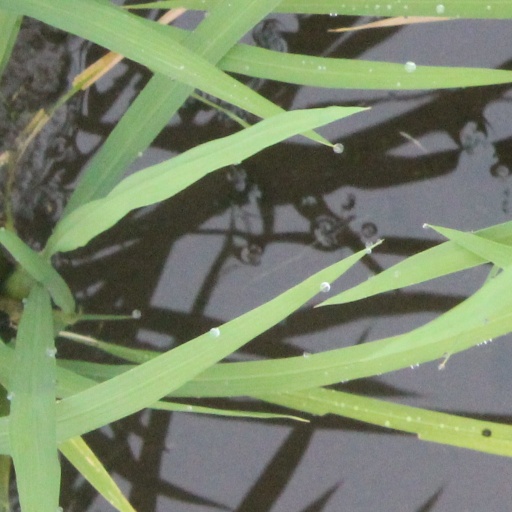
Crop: rice